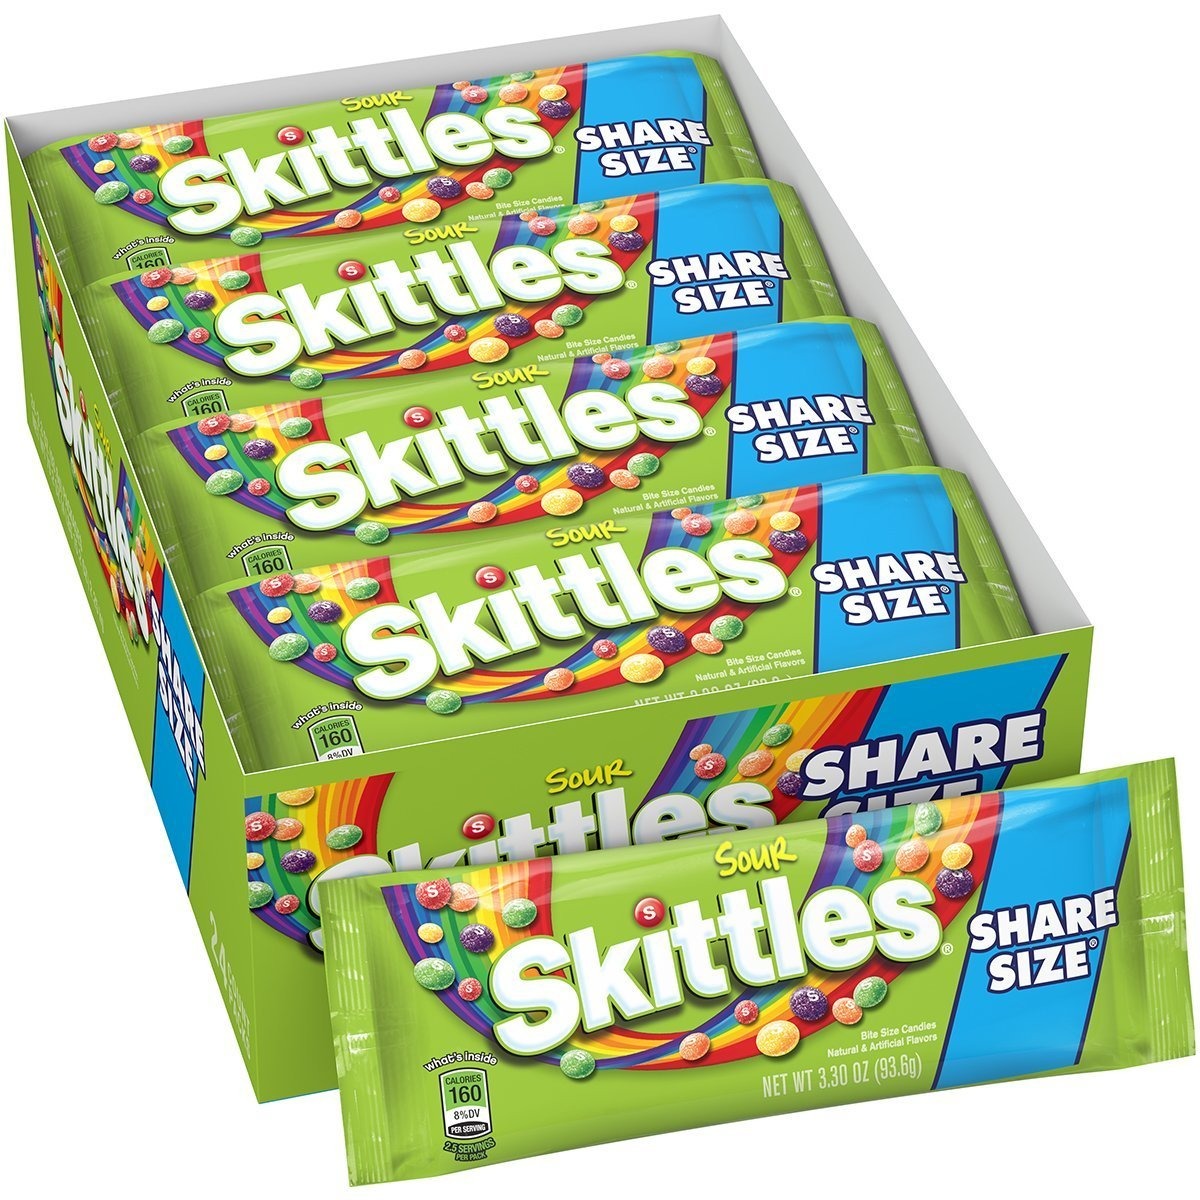
Item Name: Skittles Sour Candy, 3.3 ounce (24 Share Size Packs)
Bullet Point 1: Bite-size, colorful chewy candies.
Bullet Point 2: Taste the Rainbow—Sour flavors include sour strawberry, sour green apple, sour lemon, sour orange, and sour grape.
Bullet Point 3: Perfect for parties, game-time snacks, or even as a topping for your favorite dessert.
Bullet Point 4: Use these bright, bold Skittles candies in arts-and-crafts projects or as decorations.
Bullet Point 5: Package includes 24 individual packs, 3.3 ounces each.
Value: 79.2
Unit: Ounce

Price: 3.285